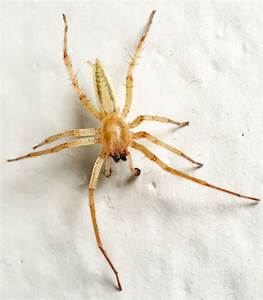
Label: spider